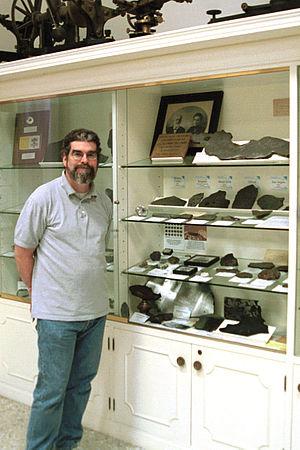
Guy J. Consolmagno, né le 19 septembre 1952 à Détroit au Michigan, est un frère jésuite et astronome américain. Depuis 2015, il est le directeur de l'Observatoire du Vatican.